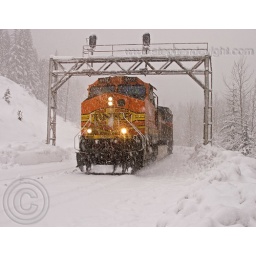
The first train of our weekend, heading under the signal bridge at East Berne.